Afghan Breakdown

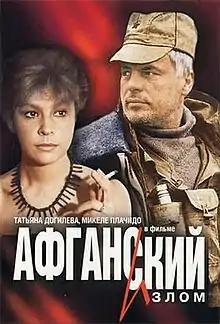
Russian DVD cover

Afghan Breakdown is a 1991 war drama film about the Soviet–Afghan War directed by Vladimir Bortko and co-produced by Italy and the Soviet Union (Lenfilm). Michele Placido plays the protagonist, Major Bandura, a commander of a unit of Soviet paratroopers, co-starring with several popular Soviet actors. Director Vladimir Bortko invited Mikhail Leshchinskiy (a Soviet TV war reporter who worked in Afghanistan for 4.5 years) as a co-writer and visited Kabul and Kandahar in 1988 to research on the ground.